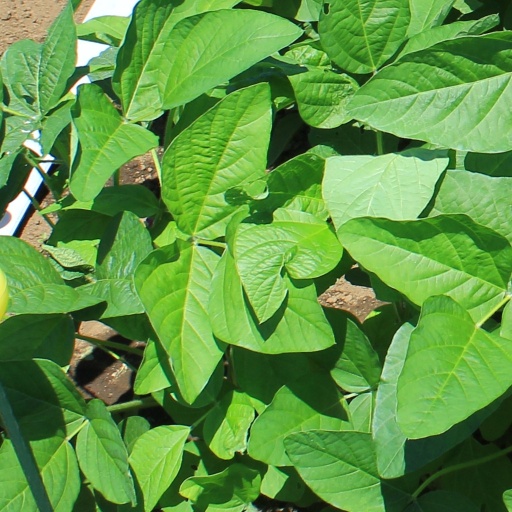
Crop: soybean